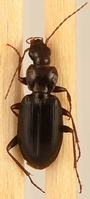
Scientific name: Calathus advena
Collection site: Rocky Mountains NEON (RMNP), plot RMNP_012